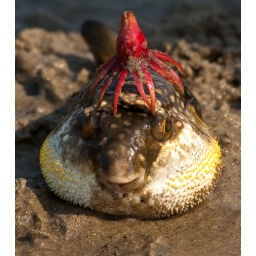
We gave this poisonous fugu (blowfish) a little hat :) Kind of cute in a fishie sort of way ;)